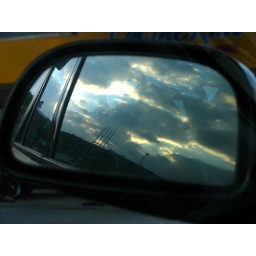
The clouds and morning sunshine reflected on the car window is mirrored by the car's left side mirror.